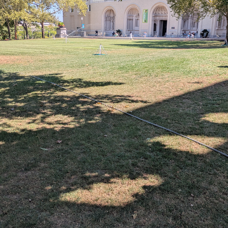
Label: nature